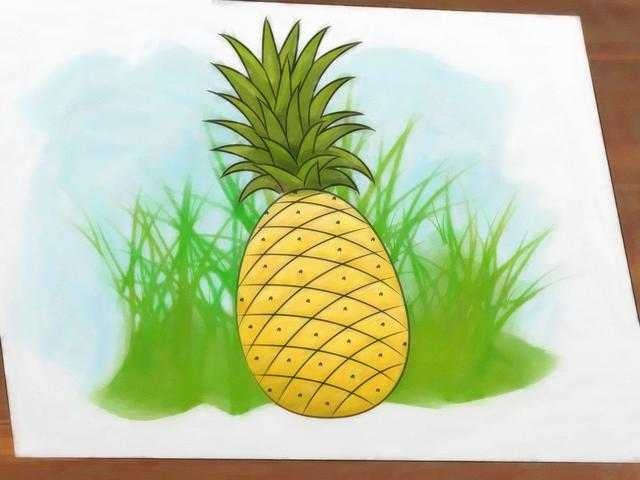
Label: Pineapple